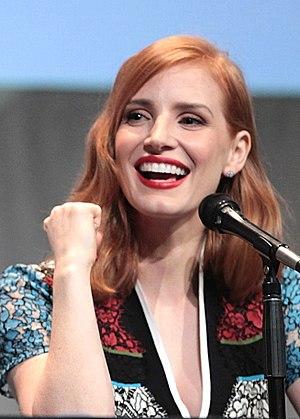
Jessica Chastain [ˈd͡ʒɛsɪkə ˈt͡ʃæsteɪn] est une actrice et productrice américaine née le 24 mars 1977 à Sacramento.